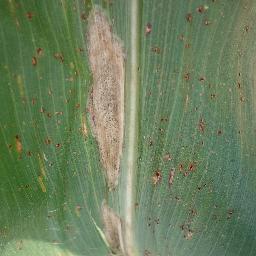
Label: Corn___Northern_Leaf_Blight